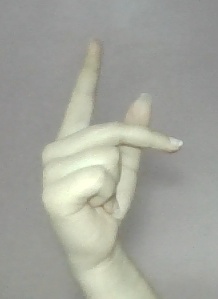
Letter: dha